Kösem Sultan

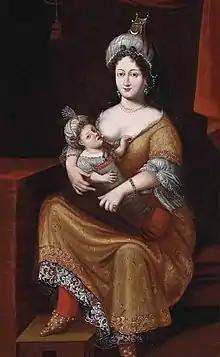
Portrait of Kösem Sultan attributed to Hans Ludwig Graf von Kuefstein after an original, c. 1650–1699. In 1637, Angelo Alessandri, secretary to Venetian envoy Pietro Foscarini, wrote of her: "[This lady], of Greek origin, is now about forty-five years old, very beautiful and has delicate features. A person with a good heart, interesting amusements and pleasures, virtuous, wise and reasonable. Majestic, with wide horizons."

Alarmed by Ibrahim's erratic behaviour, in September 1647, the Grand Vizier Salih Pasha and Şeyülislam Abdürrahim Efendi plotted to depose him. The Şeyülislam deferred to Kösem in the matter of her son's deposition, informing her that all of the statesmen were in favour and that they were prepared to swear allegiance to Ibrahim's son, Mehmed, the eldest prince. But Kösem hesitated, either out of maternal instinct or for fear of losing her own political position. Instead she begged the co-conspirators to leave her son on the throne but under the guardianship of the grand vizier.